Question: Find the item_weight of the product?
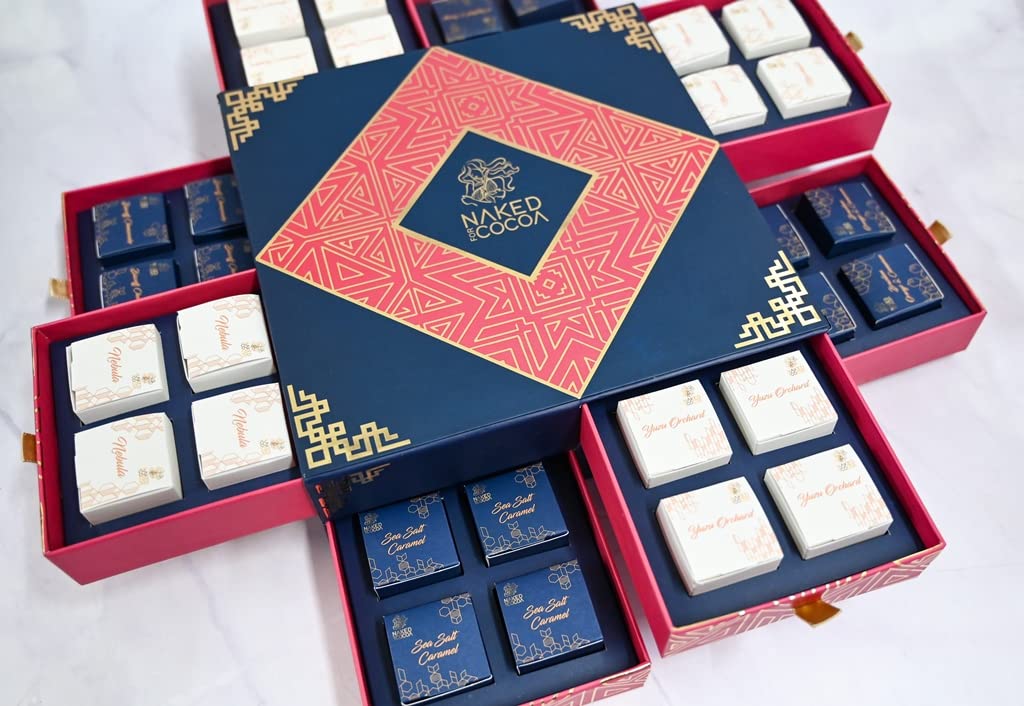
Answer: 2.0 milligram